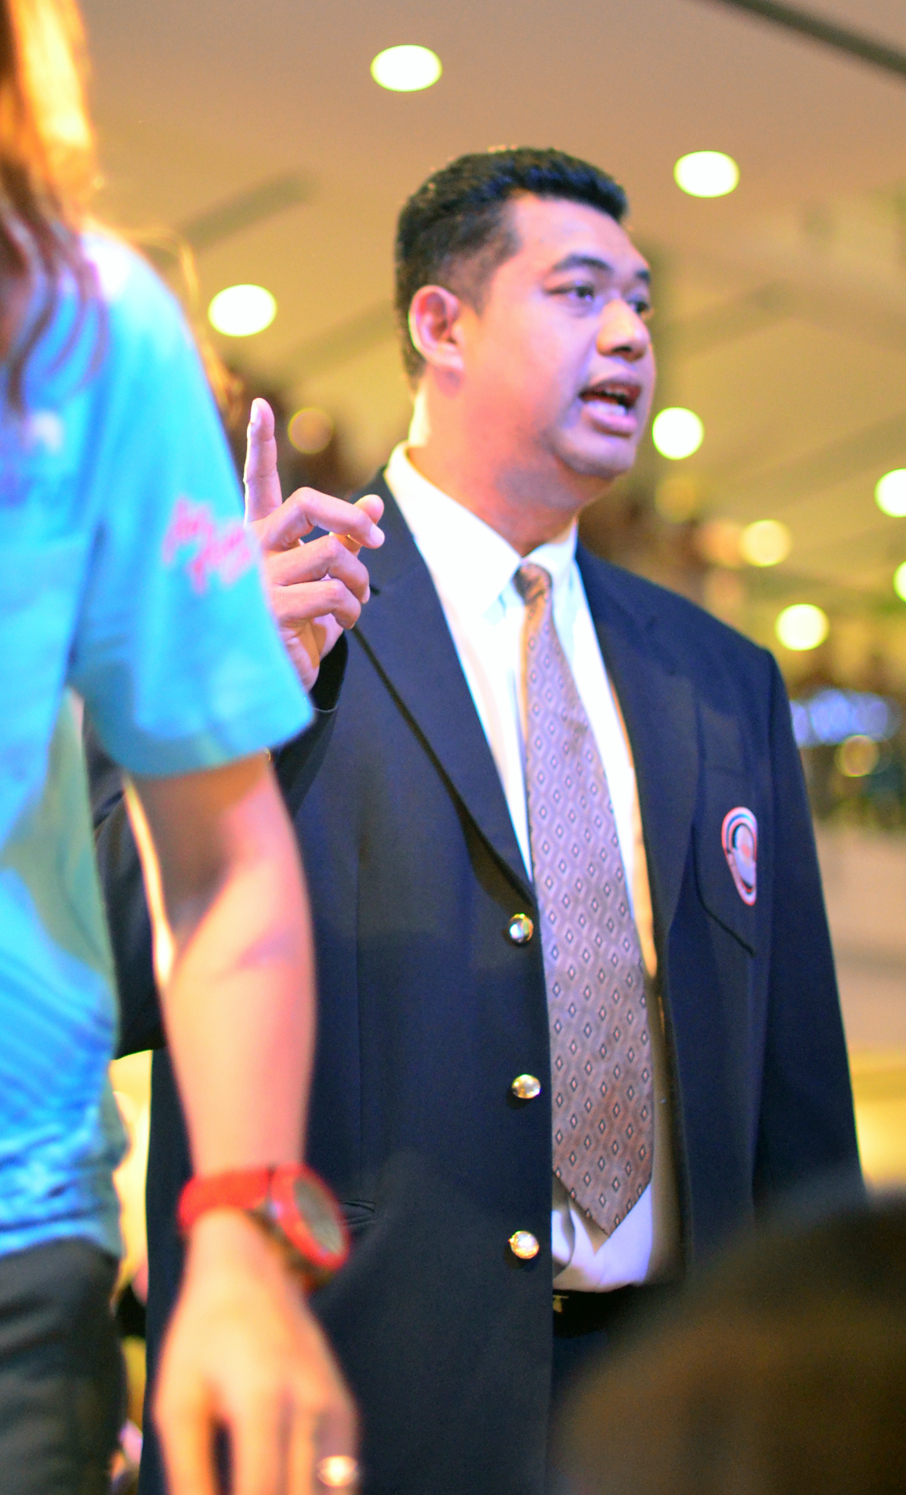
เกียรติพงษ์ รัชตเกรียงไกร

| name = เกียรติพงษ์ รัชตเกรียงไกร
| image = Kiattipong Radchatagriengkai 17.jpg
| image_size = 250px
| nickname = อ๊อต
| birth_place = นครราชสีมา ประเทศไทย
| Heights = 2 เมตร
| coachyears = 2541-ปัจจุบัน
| coachteams = วอลเลย์บอลหญิงทีมชาติไทย
| nationalyears = 2526–2541
| position = ตัวตบตรงข้ามหัวเสา
| nationalteam = วอลเลย์บอลชายทีมชาติไทย
| currentnumber= 11
MedalCountry |
MedalCountry |
จ่าอากาศเอก เกียรติพงษ์ รัชตเกรียงไกร หัวหน้าผู้ฝึกสอนวอลเลย์บอลหญิงทีมชาติไทย ตั้งแต่ พ.ศ. 2541 จนถึง ปัจจุบัน และอดีตนักกีฬาวอลเลย์บอลชายทีมชาติไทย ระหว่างปี พ.ศ. 2526-2541
== ประวัติ ==
โค้ชอ๊อต เกิดเมื่อวันที่ 17 กรกฎาคม พ.ศ. 2509 ที่อำเภอสีคิ้ว จังหวัดนครราชสีมา จบจากโรงเรียนราชสีมาวิทยาลัยรุ่นที่ 80 จบปริญญาตรีที่มหาวิทยาลัยเกษตรศาสตร์ คณะศึกษาศาสตร์ ภาควิชาพลศึกษา เริ่มเล่นวอลเลย์บอลครั้งแรก เมื่ออายุ 14 ปี โดยมีคุณพ่อ คือ ไสว รัชตเกรียงไกร อดีตนักวอลเลย์บอลของนครราชสีมา เป็นคนคอยดูแลอย่างใกล้ชิด และด้วยความที่มีคุณพ่อเป็นนักวอลเลย์บอล จึงทำให้โค้ชอ๊อต เดินตามรอยได้อย่างรวดเร็ว และเริ่มติดทีมชาติชุดใหญ่เมื่ออายุ 17 ปี
จนกระทั่งโค้ชอ๊อต อายุ 19 ปี ก็ได้เป็นหนึ่งใน 12 ขุนพลลุยศึกซีเกมส์ 1985 (พ.ศ. 2528) ที่ประเทศไทยเป็นเจ้าภาพ โดยก่อนหน้าการแข่งขัน โค้ชอ๊อตถูกฝึกอย่างหนัก นอกจากซ้อมตามโปรแกรมแล้ว ยังถูกซ้อมแบบเฉพาะตัวอีกด้วย ซึ่งจุดประสงค์ที่โค้ชอ๊อดถูกซ้อมหนักเช่นนี้ เป็นเพราะต้องการสร้างความแข็งแกร่งให้สามารถรับมือกับศึกใหญ่ได้ และการฝึกซ้อมอย่างหนักครั้งนี้ ก็ถือว่าได้ผล เพราะทีมวอลเลย์บอลชายไทยสามารถคว้าเหรียญทองได้เป็นครั้งแรกในรอบ 26 ปี และเป็นครั้งแรกที่เกียรติพงษ์ รัชตเกรียงไกร ได้รับรางวัลสูงสุดในฐานะผู้เล่นทีมชาติ
หลังจากผ่านซีเกมส์ครั้งนี้มาได้ โค้ชอ๊อตก็ติดทีมวอลเลย์บอลชายมาโดยตลอด สามารถคว้าเหรียญทองซีเกมส์ได้อีก 1 สมัยในปี 1995 (พ.ศ. 2538), เหรียญเงิน 3 สมัย ในปี 1991 (พ.ศ. 2534), 1993 (พ.ศ. 2536) และ 1997 (พ.ศ. 2540) และเหรียญทองแดง 2 สมัย ในปี 1987 (พ.ศ. 2530), 1989 (พ.ศ. 2532) นอกจากนี้ โค้ชอ๊อดยังได้แข่งขันในรายการอื่น ๆ ที่นอกเหนือจากซีเกมส์อีกด้วย อาทิ เอเชียนเกมส์ 1990 (พ.ศ. 2533), 1994 (พ.ศ. 2537) และ 1998 (พ.ศ. 2541) และการปิดฉากชีวิตนักวอลเลย์บอลด้วยการนำทีมชายไปแข่งขันชิงแชมป์โลก ปี 1998 ได้สำเร็จ ในฐานะตัวแทนทวีปเอเชีย
นอกจากนี้ โค้ชอ๊อดยังได้แข่งขันในรายการอื่น ๆ ที่นอกเหนือจากซีเกมส์อีกด้วย อาทิ เอเชียนเกมส์ 1990 (พ.ศ. 2533), 1994 (พ.ศ. 2537) และ 1998 (พ.ศ. 2541) และการปิดฉากชีวิตนักวอลเลย์บอลด้วยการนำทีมชายไปแข่งขันชิงแชมป์โลก ปี 1998 ได้สำเร็จ ในฐานะตัวแทนทวีปเอเชีย
ด้านงานผู้ฝึกสอน โค้ชอ๊อดเคยคุมทีมวอลเลย์บอลชายมหาวิทยาลัยเกษตรศาสตร์ ในช่วงที่เป็นนิสิต หลังจากนั้นก็ทำทีมวอลเลย์บอลชายอีกหลายทีม ก่อนที่จะมาเริ่มต้นเปิดตำนานทีมวอลเลย์บอลหญิงยุคดรีมทีม 2001 โดยมีจุดมุ่งหมายสร้างทีมวอลเลย์บอลหญิงชุดเล็ก เพื่อดันขึ้นสู่ชุดใหญ่ ทดแทนรุ่นพี่ตัวสำคัญ เช่น ปริม อินทวงศ์, มาลินี คงทัน, บุษบรรณ พระแสงแก้ว, แอนณา ไภยจินดา ฯลฯ ที่เตรียมตัวจะปลดระวางไปตามวัยในอีกไม่นานนัก
สำหรับโครงการนี้ จะคัดดาวเด่นที่มีแววพอปั้นได้ อายุประมาณ 15-17 ปี มาใช้ชีวิตอยู่ร่วมกันที่ จ.ยะลา และฝึกซ้อมอย่างหนักหน่วง ภายใต้จุดมุ่งหมายเดียวกันคือ ติด 1-4 ของเอเชีย หรือสามารถต่อสู้กับทีมระดับโลกได้อย่างใกล้เคียง และทีมนักตบสาวยุวชนไทยดรีมทีมชุดนี้ นำโดยนราพร ผงทอง, ปิยมาศ ค่อยจะโป๊ะ ฯลฯ ก็ประเดิมคว้าอันดับ 4 ของเอเชียได้ในปี 2540 ต่อมาไปคว้ารองแชมป์ถางลอง คัพที่เวียดนาม และกลับมาคว้าอันดับ 5 ศึกยุวชนหญิงชิงแชมป์โลก ซึ่งถือว่าเป็นอันดับที่ดีที่สุดเท่าที่เคยร่วมการแข่งขันมา
หลังจากนั้น โค้ชอ๊อตก็ได้รับงานผู้ฝึกสอนทีมวอลเลย์บอลหญิงชุดใหญ่ครั้งแรกในปี 2541 พร้อมกับสร้างประวัติศาสตร์พาทีมเข้าไปเล่นรายการเวิลด์แชมเปียนชิพสำเร็จ ก่อนที่จะจบอันดับที่ 15 ต่อมาในปี 2543 โค้ชอ๊อดก็พาทีมไทยไปลุยศึกเวิลด์ กรังด์ปรีซ์ ได้เป็นครั้งแรก และหลังจากนั้นไทยก็เป็นทีมขาประจำที่ได้ลุยศึกเวิลด์ กรังด์ปรีซ์ มาโดยตลอด ยกเว้นปี 2007 (พ.ศ. 2550) เนื่องจากไทยเป็นเจ้าภาพกีฬามหาวิทยาลัยโลก
หลังจากโค้ชอ๊อตได้รับงานคุมทีมชุดใหญ่ ทีมวอลเลย์บอลหญิงไทยก็พัฒนาขึ้นจนประสบความสำเร็จภายในระยะเวลาไม่นาน เพราะหลังจากโค้ชอ๊อดรับงานเพียงแค่ 3 ปี ก็สามารถพาทีมคว้าเหรียญทองแดงรายการชิงแชมป์เอเชียได้ในปี 2001 (พ.ศ. 2544) ต่อด้วยเหรียญทองแดงในปี 2007 ส่วนความสำเร็จระดับสูงสุด โค้ชอ๊อดต้องใช้เวลาถึง 11 ปีในการสานฝันที่เป็นจริง ด้วยการล้มทีมชาติจีนได้ 3-1 เซต ในศึกชิงแชมป์เอเชียเมื่อปี 2009 (พ.ศ. 2552) ที่เวียดนามเป็นเจ้าภาพ คว้าแชมป์เอเชียมาครองได้เป็นครั้งแรกในประวัติศาสตร์ของประเทศไทย
ในปี พ.ศ. 2555 สามารถพาทีมชาติไทยคว้าแชมป์รายการเอเชียน คัพ 2012 ที่ประเทศคาซัคสถานได้ ด้วยการชนะทีมชาติจีน 3-1 เซต และในปีเดียวกันนี้ ทีมวอลเลย์บอลสาวไทยก็สามารถคว้าแชมป์เอเชีย ได้เป็นสมัยที่สอง ในรอบ 4 ปี โดยชนะทีมชาติญี่ปุ่นในรอบชิง 3-0 เซต
== ผลงาน ==
พ.ศ. 2540 ได้รับงานโค้ชเป็นครั้งแรก โดยคุมทีมยุวชนหญิง ซึ่งปีนั้นไทยได้เป็นเจ้าภาพ และคว้าอันดับที่ 5 มาครอง
พ.ศ. 2541 ได้ขึ้นมาเป็นผู้ฝึกสอนวอลเลย์บอลหญิงทีมชาติชุดใหญ่ และสร้างประวัติศาสตร์พาทีมเข้าไปเล่นรายการเวิลด์แชมป์เปี้ยนชิพ ที่ญี่ปุ่น และได้อันดับที่ 15
พ.ศ. 2543 สหพันธ์วอลเลย์บอลนานาชาติได้ให้ไทยเป็นทีมวอลเลย์บอลที่มีพัฒนาการยอดเยี่ยมเป็นอันดับที่ 2 ของโลก พาทีมหญิงชุดมหาวิทยาลัยโลก คว้าอันดับที่ 3 ในการแข่งขันกีฬามหาวิทยาลัยโลกที่จีน
และพาทีมผ่านเข้าแข่งขัน รายการเวิลด์กรังปรี เป็น 1-8 ทีมได้สำเร็จ (ปีนั้น ใช้ระบบ 8 ทีม)
พ.ศ. 2552 พาทีมวอลเลย์บอลหญิงคว้าแชมป์ชิงแชมป์เอเชีย ครั้งที่ 15 โดยการโค่นจีน ซึ่งอยู่ในอันดับ 4 ของโลก ในขณะนั้นได้สำเร็จ
พ.ศ. 2554 พาทีมหญิงไทย คว้าอันดับ 6 เวิลด์กรังปรี ได้เป็นครั้งแรกในประวัติศาสตร์ และคว้าอันดับ 4 ในรายการชิงแชมป์เอเชีย
พ.ศ. 2555 พาทีมหญิงไทย คว้าอันดับ 4 เวิลด์กรังปรี ได้เป็นครั้งแรกในประวัติศาสตร์ และคว้าอันดับ 1 ในรายการชิงแชมป์เอเชียนคัพ
พ.ศ. 2556 พาทีมวอลเลย์บอลหญิงทีมชาติไทย คว้าแชมป์วอลเลย์บอลหญิงชิงแชมป์เอเชีย 2013 โดยการชนะวอลเลย์บอลหญิงทีมชาติญี่ปุ่น|ทีมชาติญี่ปุ่นซึ่งเป็นทีมอันดับ 3 ของโลก และเจ้าของเหรียญทองแดงโอลิมปิกครั้งที่ 30 ไป 3-0 เซต
== ชีวิตส่วนตัว ==
ด้านชีวิตส่วนตัว เกียรติพงษ์ รัชตเกรียงไกร ไม่มีครอบครัวและไม่มีลูกตลอดช่วง 16 ปีของการทำหน้าที่การเป็นผู้ฝึกสอนมาฟังบทสัมภาษณ์ที่โค้ช/?utm_source=rss&utm_medium=rss&utm_campaign=มาฟังบทสัมภาษณ์ที่โค้ช&utm_source=twitterfeed&utm_medium=twitter มาฟังบทสัมภาษณ์ที่โค้ชอ๊อดให้สัมภาษณ์สื่อจีนกัน “โค้ชลูกยางไทยมอบขนมไหว้พระจันทร์ให้ทีมจีน กำลังใจฮึกเหิมสู้พวกเรา” แต่ปลายปี พ.ศ. 2557 เกียรติพงษ์ ได้ออกมาประกาศว่าตนจะสมรสกับ เฝิง คุน อดีตนักวอลเลย์บอล ตำแหน่งมือเซ็ตทีมชาติจีนชุดโอลิมปิกปี 2004 หลังจากคบหากัน 4 ปี โดยจะเข้ารับพระราชทานน้ำสังข์จากสมเด็จพระเทพรัตนราชสุดาฯ สยามบรมราชกุมารี ในวันที่ 4 ธันวาคม และจะมีงานเลี้ยงฉลองวันที่ 6 ธันวาคมปีเดียวกันนั้น
== ผลงานในระดับอาชีพ ==
=== ในฐานะผู้ฝึกสอน ===
| bgcolor="#f7f8ff" cellpadding="3" cellspacing="0" border="1" style="font-size: 95%; border: gray solid 1px; border-collapse: collapse;"
|- bgcolor="#cccccc"
| align="center"|สโมสร
| align="center"|ประเทศ
| align="center"|พ.ศ.
|- align=left
| แสงโสม (วอลเลย์บอล)|แสงโสม
| ไทย
| 2549 - 2551
|- align=left
| สโมสรเฟดเดอร์บรอย|เฟดเดอร์บรอย
| ไทย
| 2552 - 2554
|- align=left
| สโมสรช้าง|ช้าง
| ไทย
| 2554 - 2555
|- align=left
| อิกติซาดชิ บากู
| อาเซอร์ไบจาน
| 2555 - 2556
|- align=left
| ปักกิ่ง 'โค้ชอ๊อต' ปัดรับคุมทีมในยุโรป ขอพัก 6 เดือน
| จีน
| 2557 - 2561
|
== รางวัลที่ได้รับ ==
; ในฐานะนักกีฬาวอลเลย์บอลชายทีมชาติไทย
* พ.ศ. 2530 - ไฟล์:Med 3.png|เหรียญทองแดง เหรียญทองแดง ซีเกมส์ 1987 ประเทศอินโดนีเซีย
; ในฐานะผู้ฝึกสอนวอลเลย์บอลหญิงทีมชาติไทย
* วันที่ 21 ธันวาคม พ.ศ. 2555 - รางวัลผู้ฝึกสอนนักกีฬาสมัครเล่นดีเด่น วันกีฬาแห่งชาติ 2555 ที่อินดอร์ สเตเดียม หัวหมากสยามกีฬารายวัน. ปีที่ 28 ฉบับที่ 10155. วันเสาร์ที่ 22 ธันวาคม พ.ศ. 2555. หน้า 8
== เครื่องราชอิสริยาภรณ์ ==
* ราชกิจจานุเบกษา, ประกาศสำนักนายกรัฐมนตรี เรื่อง พระราชทานเครื่องราชอิสริยาภรณ์อันเป็นที่เชิดชูยิ่งช้างเผือก และเครื่องราชอิสริยาภรณ์อันมีเกียรติยศยิ่งมงกุฎไทย ให้แก่นักกีฬาวอลเลย์บอลหญิงทีมชาติไทยและเจ้าหน้าที่ เล่ม ๑๓๐ ตอนที่ ๒๒ ข ๑๐ ตุลาคม ๒๕๕๖ หน้า ๑
*
== ผลงานอื่น ==
* โค้ชอ๊อต เกียรติพงษ์ รัชตเกรียงไกร ได้ออกหนังสือพ็อกเก็ตบุ๊คส์เล่มแรกในเดือนสิงหาคม พ.ศ. 2556 ใช้ชื่อหนังสือว่า "โค้ชอ๊อต"
== อ้างอิง ==
* โหดเพื่อชาติ---โค้ชอ๊อด-เกียรติพงษ์-รัชตเกรียงไกร.html โหดเพื่อชาติ 'โค้ชอ๊อด' เกียรติพงษ์ รัชตเกรียงไกร
== แหล่งข้อมูลอื่น ==
*
*
หมวดหมู่:นักวอลเลย์บอลชายชาวไทย
หมวดหมู่:บุคคลจากคณะศึกษาศาสตร์ มหาวิทยาลัยเกษตรศาสตร์
หมวดหมู่:บุคคลจากอำเภอสีคิ้ว
หมวดหมู่:นักกีฬาทีมชาติไทย
หมวดหมู่:ผู้ฝึกสอนทีมชาติ
หมวดหมู่:ผู้ฝึกสอนวอลเลย์บอลชาวไทย
หมวดหมู่:ผู้ฝึกสอนสโมสรวอลเลย์บอลอิกติซาดชิ บากู
หมวดหมู่:ทหารอากาศชาวไทย
หมวดหมู่:ผู้ได้รับเครื่องราชอิสริยาภรณ์ จ.ภ.
หมวดหมู่:ผู้ได้รับเครื่องราชอิสริยาภรณ์ ต.ช.
หมวดหมู่:นักกีฬาเหรียญทองแดงซีเกมส์ชาวไทย
หมวดหมู่:พุทธศาสนิกชนชาวไทย
หมวดหมู่:ผู้ได้รับปริญญากิตติมศักดิ์จากมหาวิทยาลัยเกษตรศาสตร์
หมวดหมู่:ผู้เขียนอัตชีวประวัติชาวไทย
หมวดหมู่:นักวอลเลย์บอลจากจังหวัดนครราชสีมา